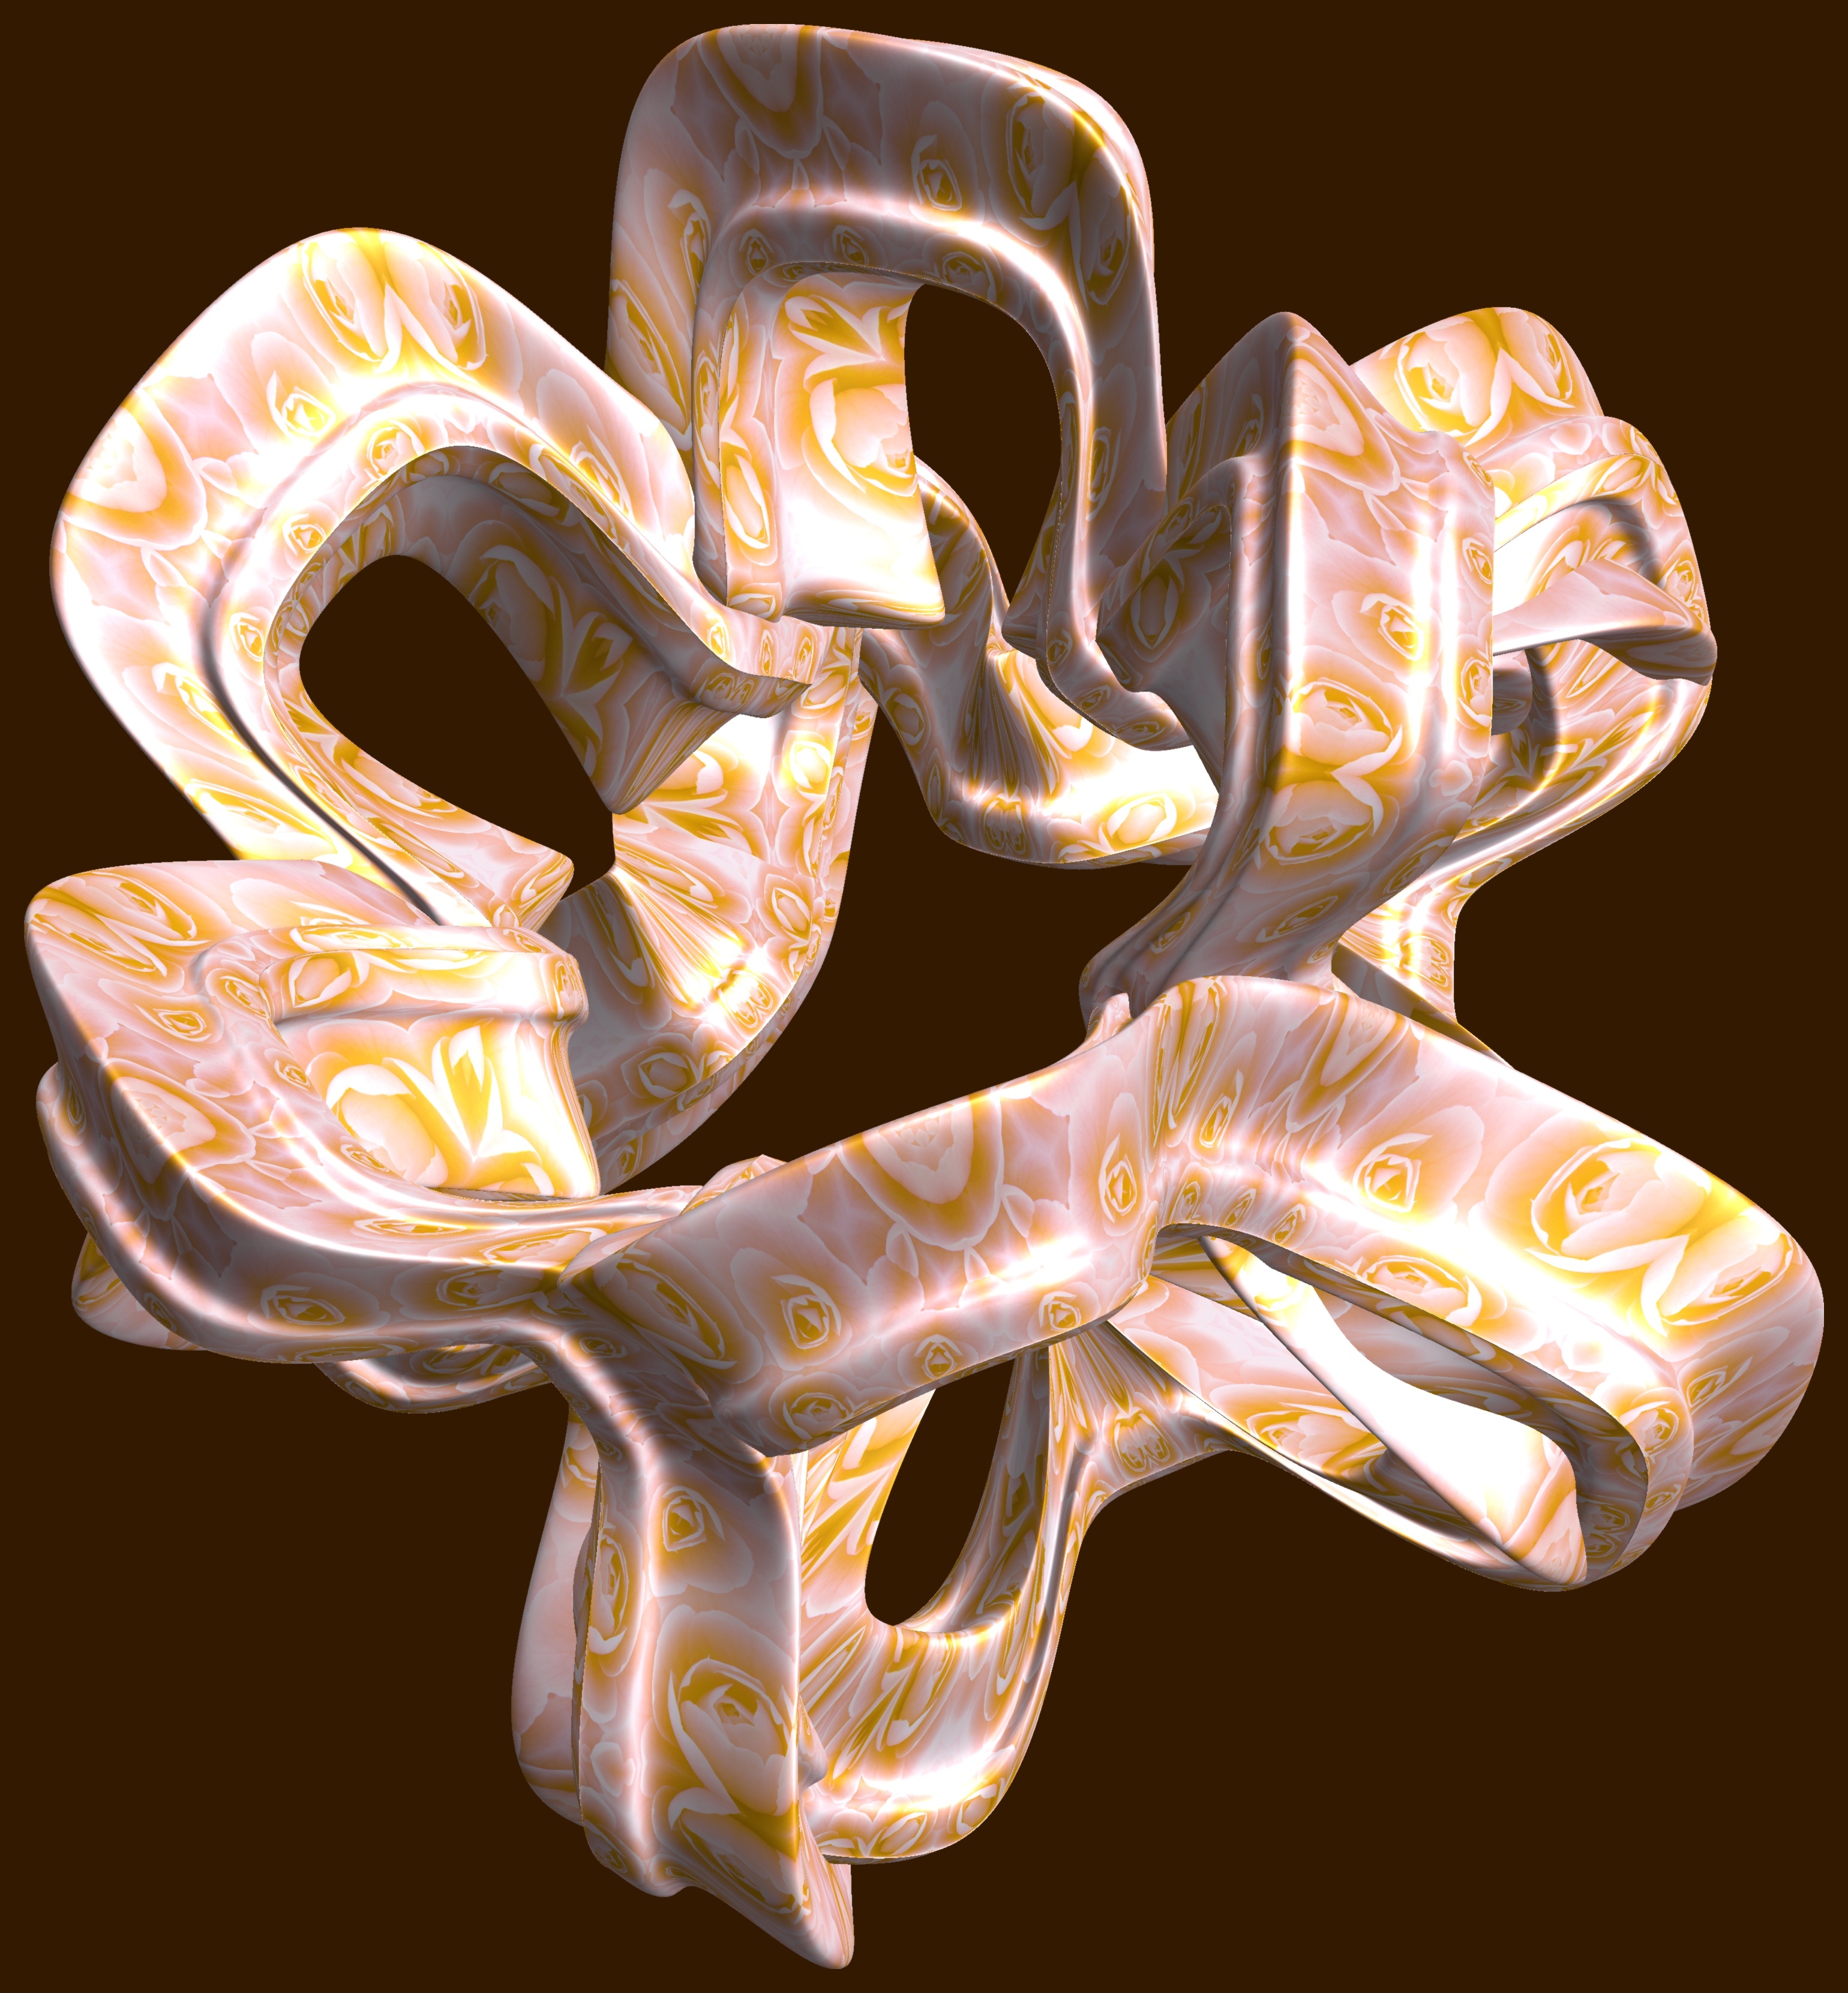
hand, abstract, structure, texture, number, pattern, symbol, geometry, font, sculpture, art, design, symmetry, 3d, graphic, organ, carving, shape, torus, mathematica, cg, parametricplot3d, code, program, algorithm, mapping, geometricsculpture